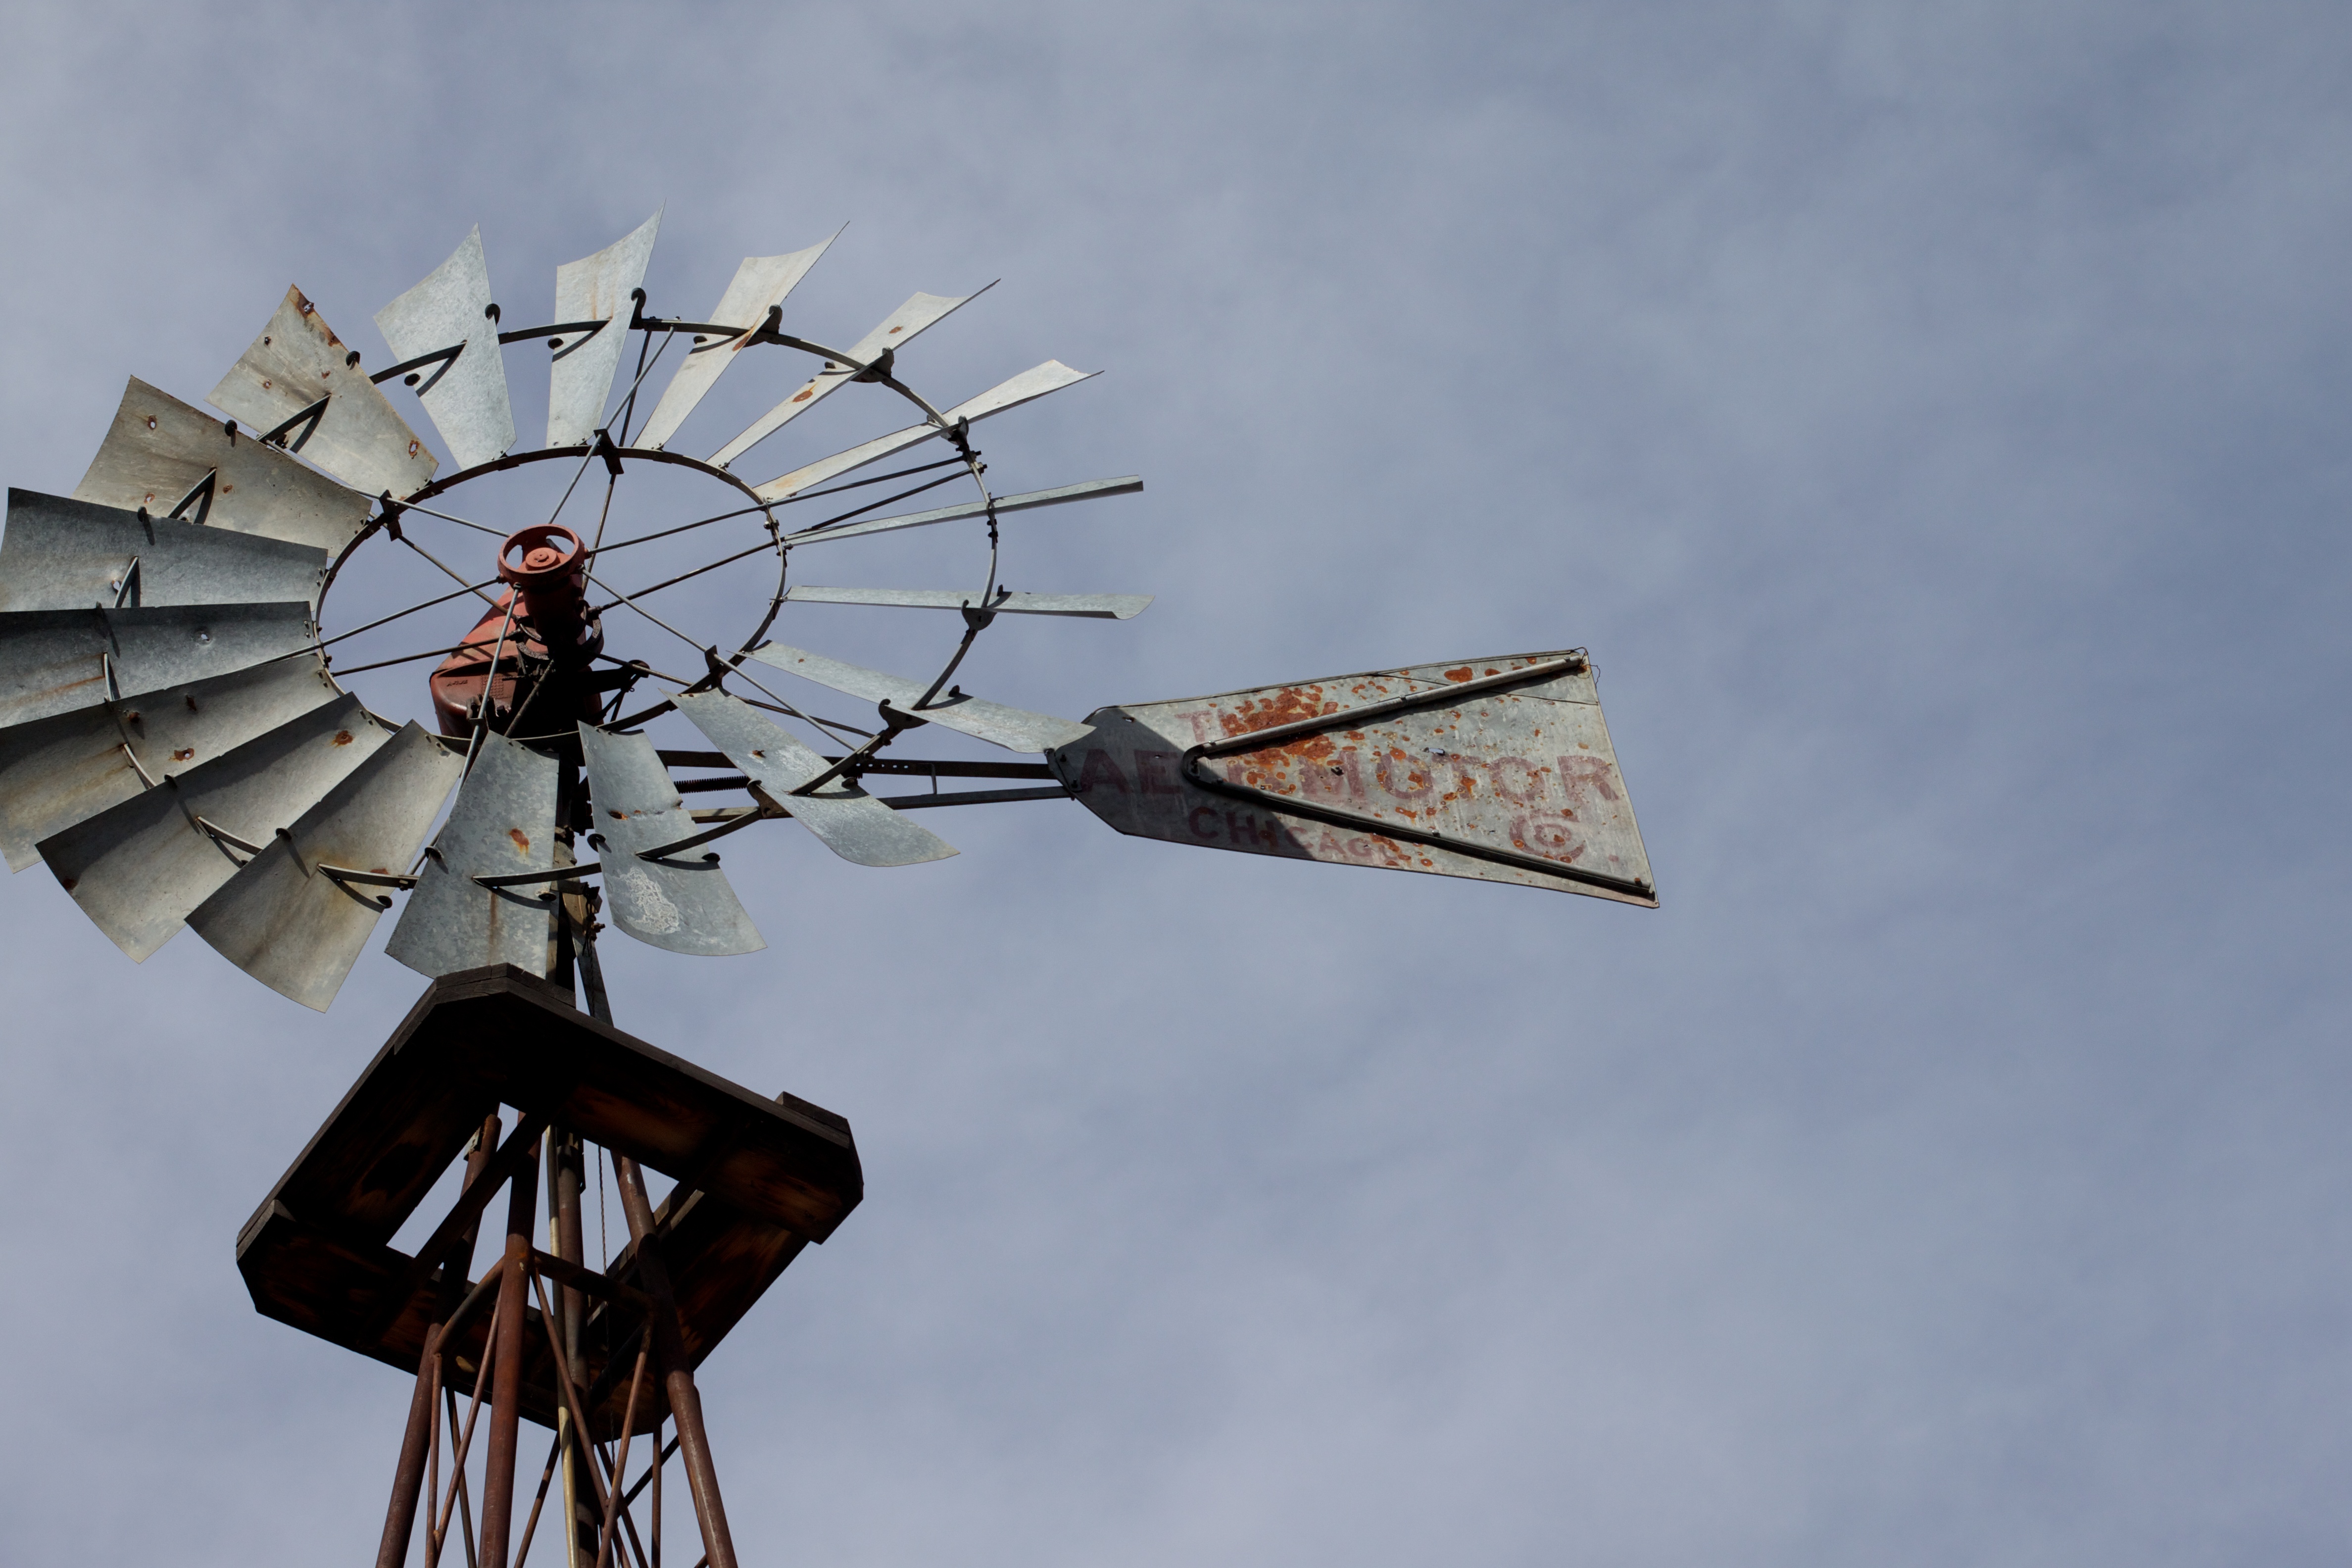
windmill, wind, vehicle, mast, machine, mill, tourist attraction, 2011365, atmosphere of earth